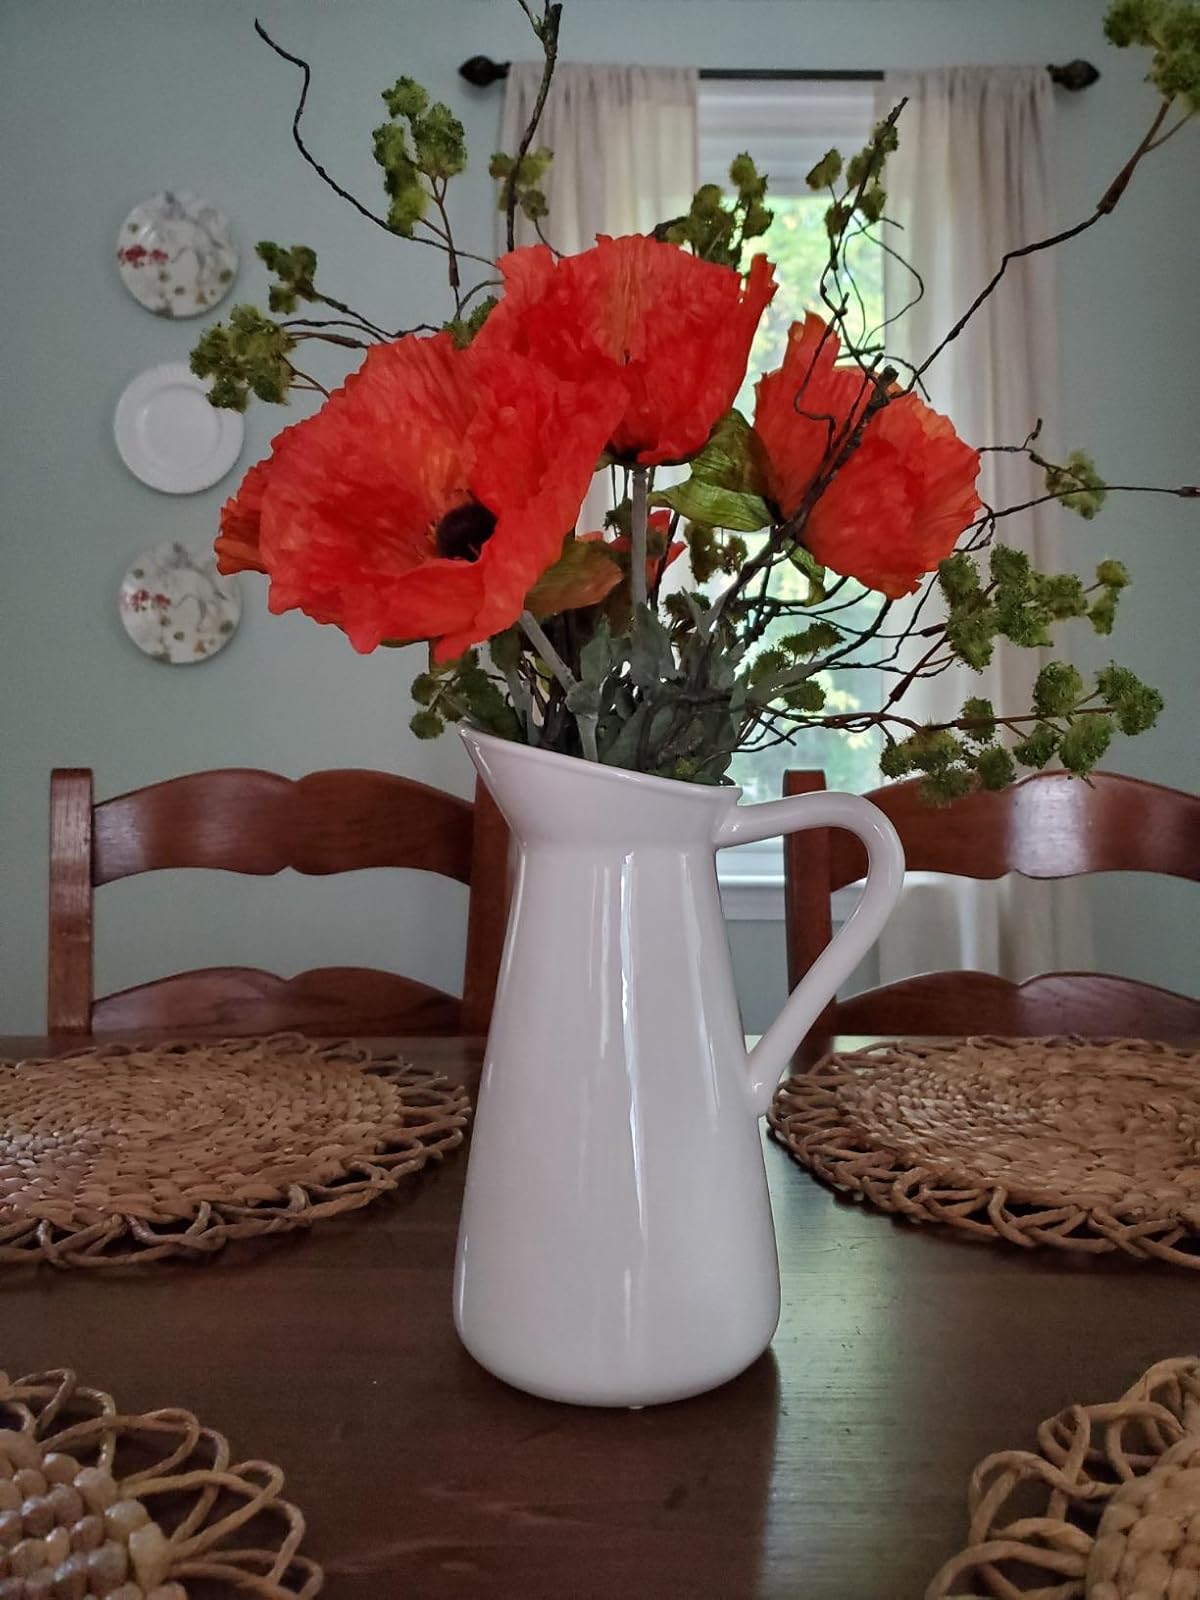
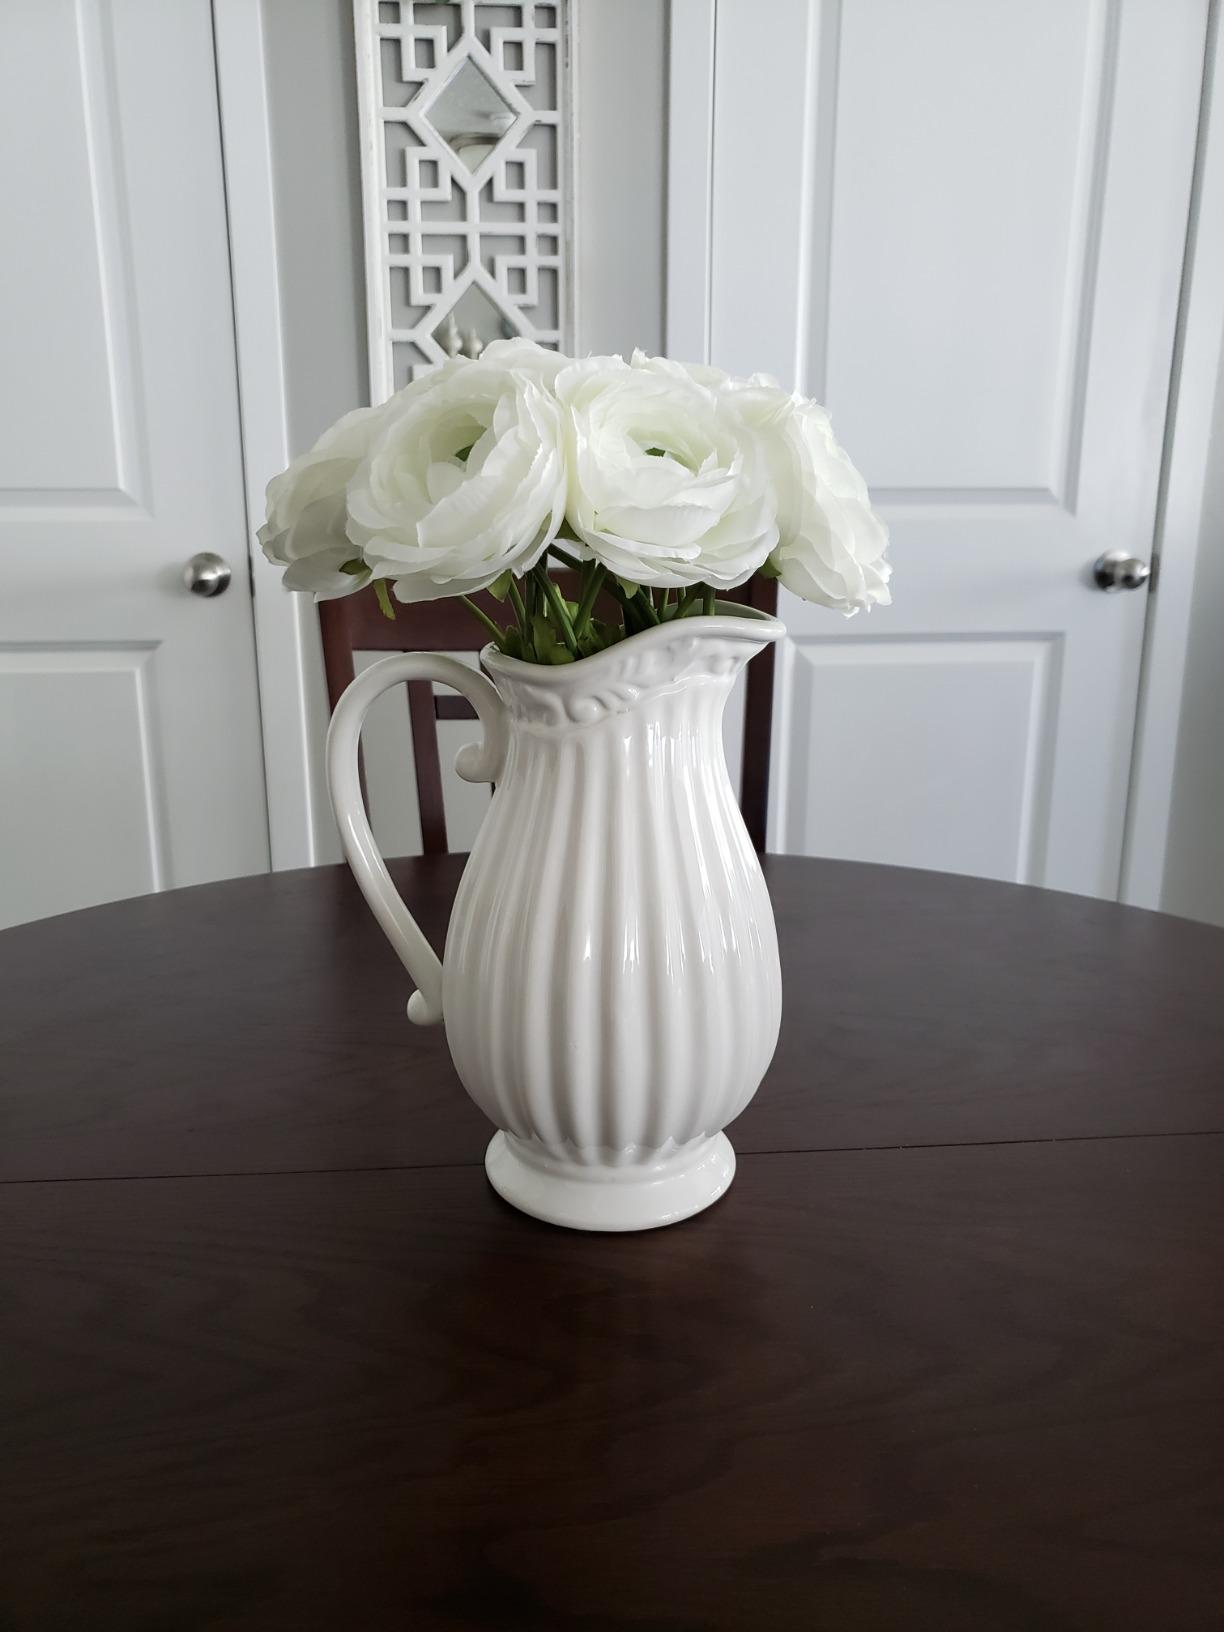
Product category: vase
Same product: no